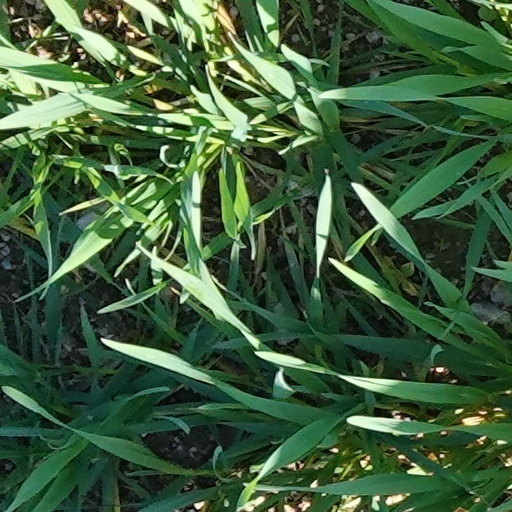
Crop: wheat